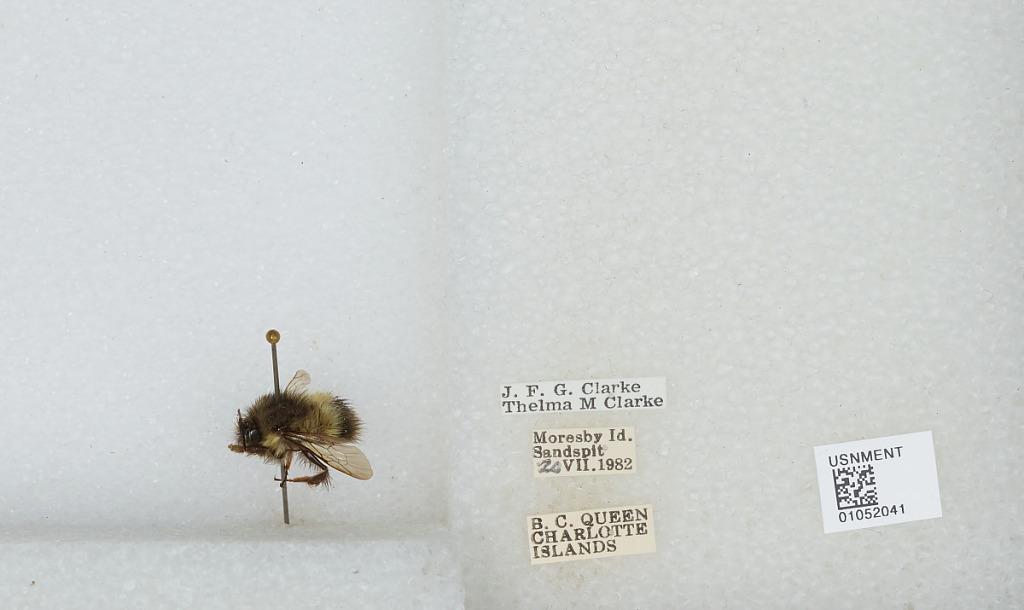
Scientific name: Bombus sp.
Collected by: J. Clarke & T. Clarke
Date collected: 1982-7-20
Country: Canada
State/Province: British Columbia
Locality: Moresby Island, Sandspit, Queen Charlotte Islands
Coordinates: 48.6994, -123.299